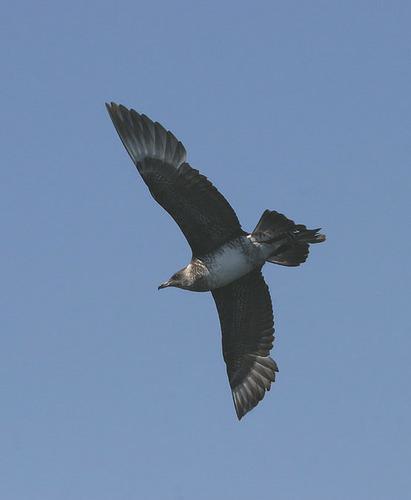
A photo of a pomarine jaeger